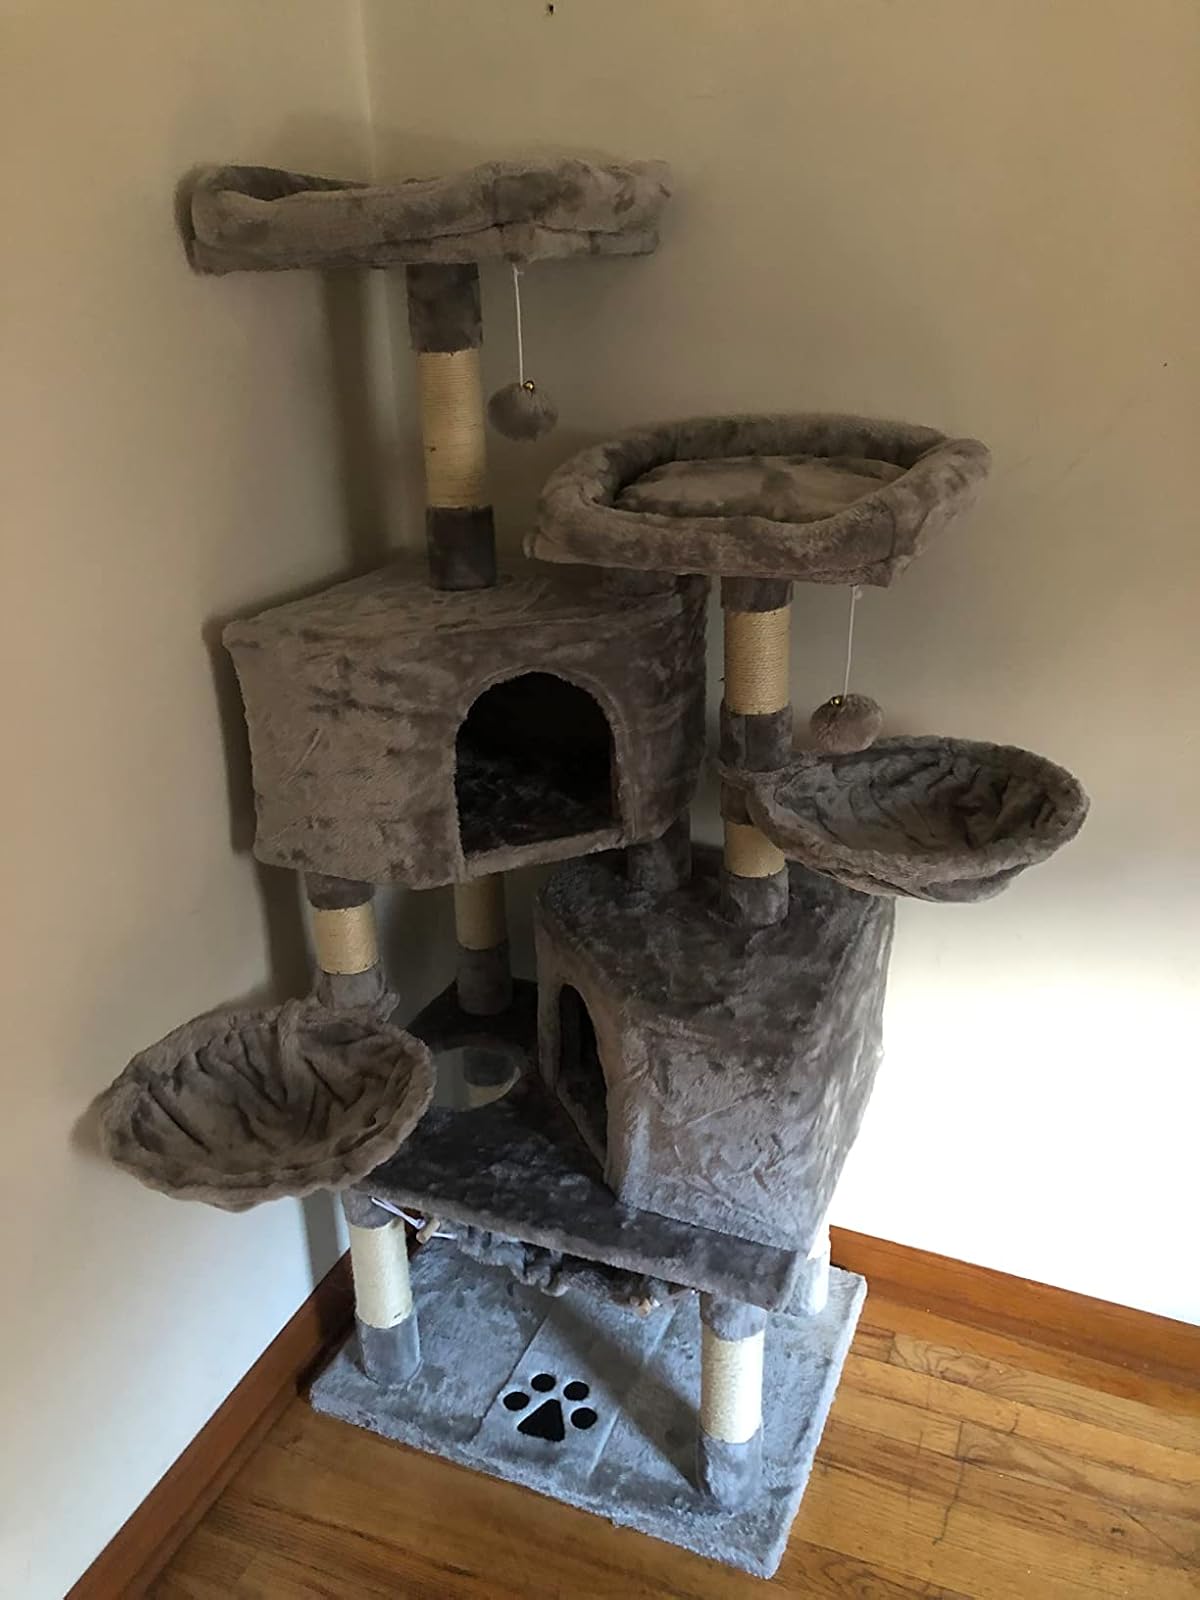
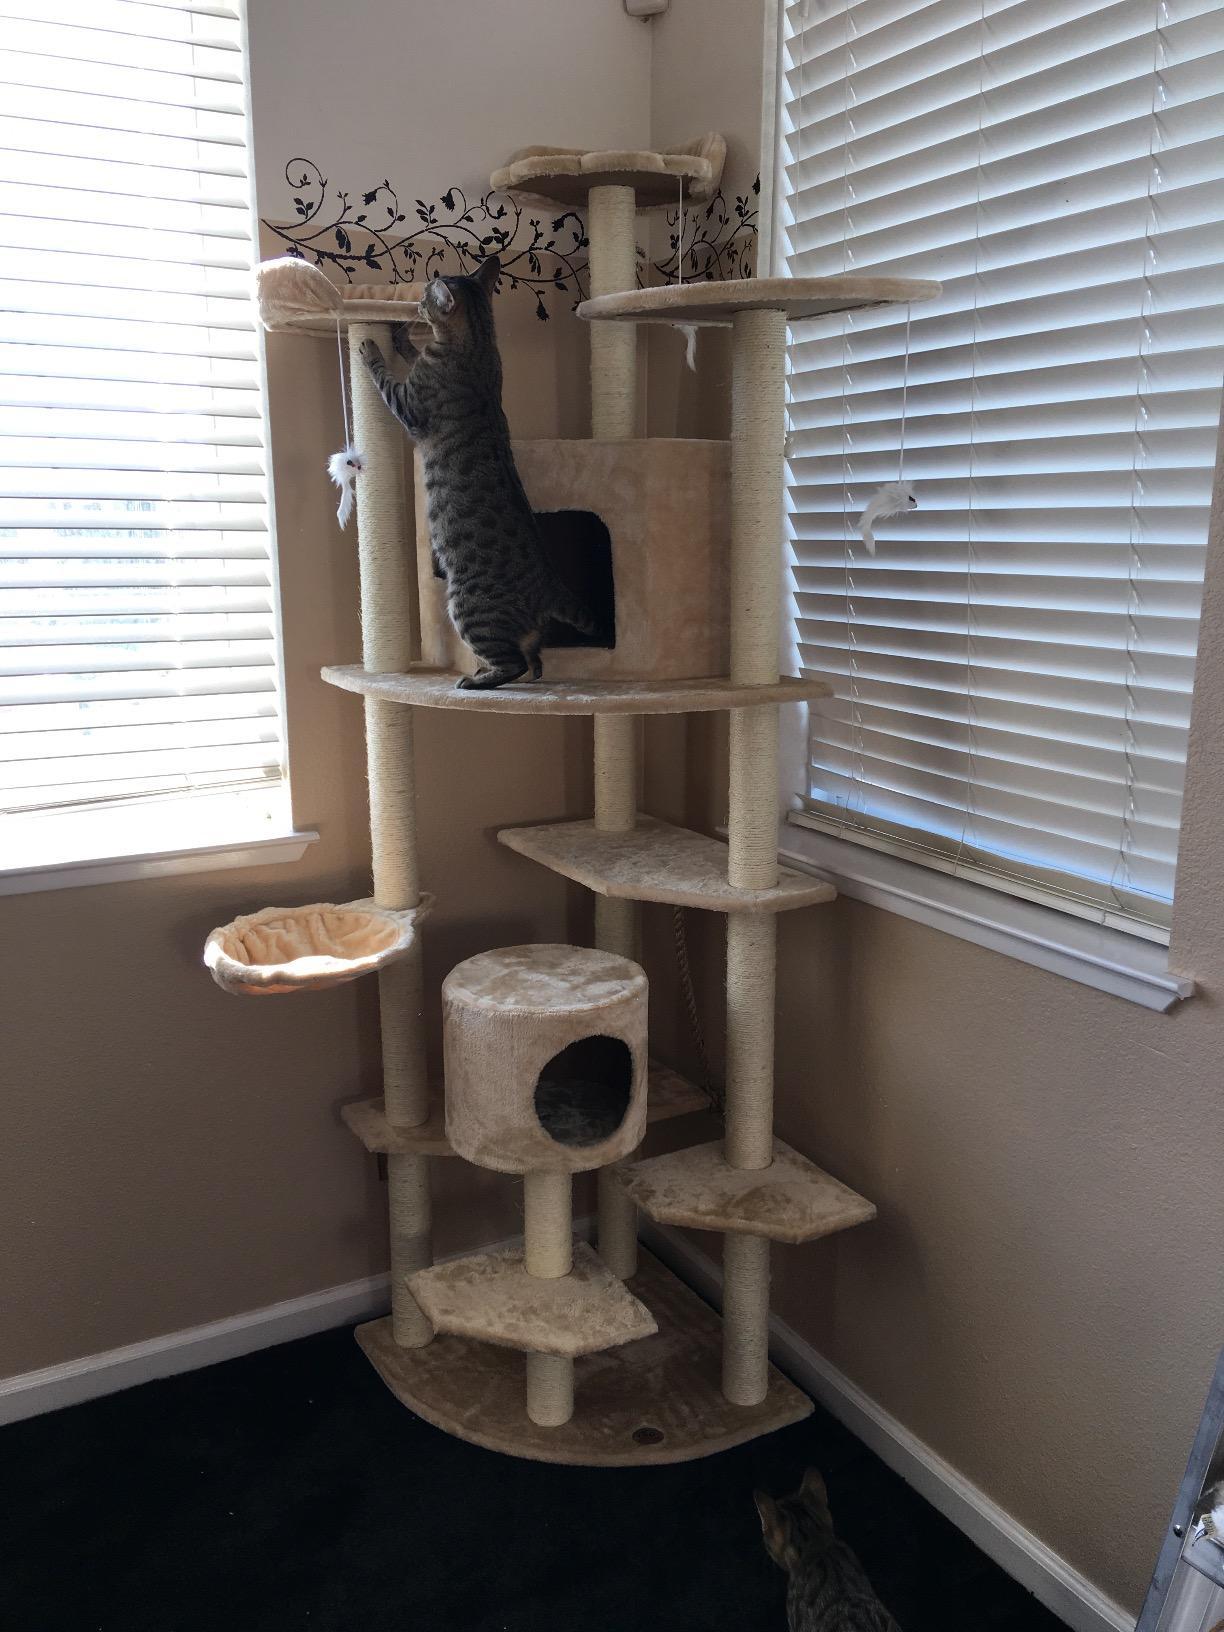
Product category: items_cat tree
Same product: no